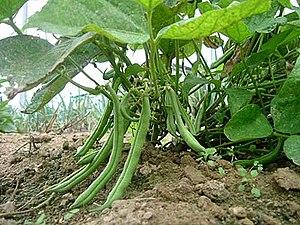
Les haricots verts sont des gousses immatures du haricot commun consommées comme légumes. Selon les variétés, leur couleur peut varier entre le jaune, le vert et le violet.